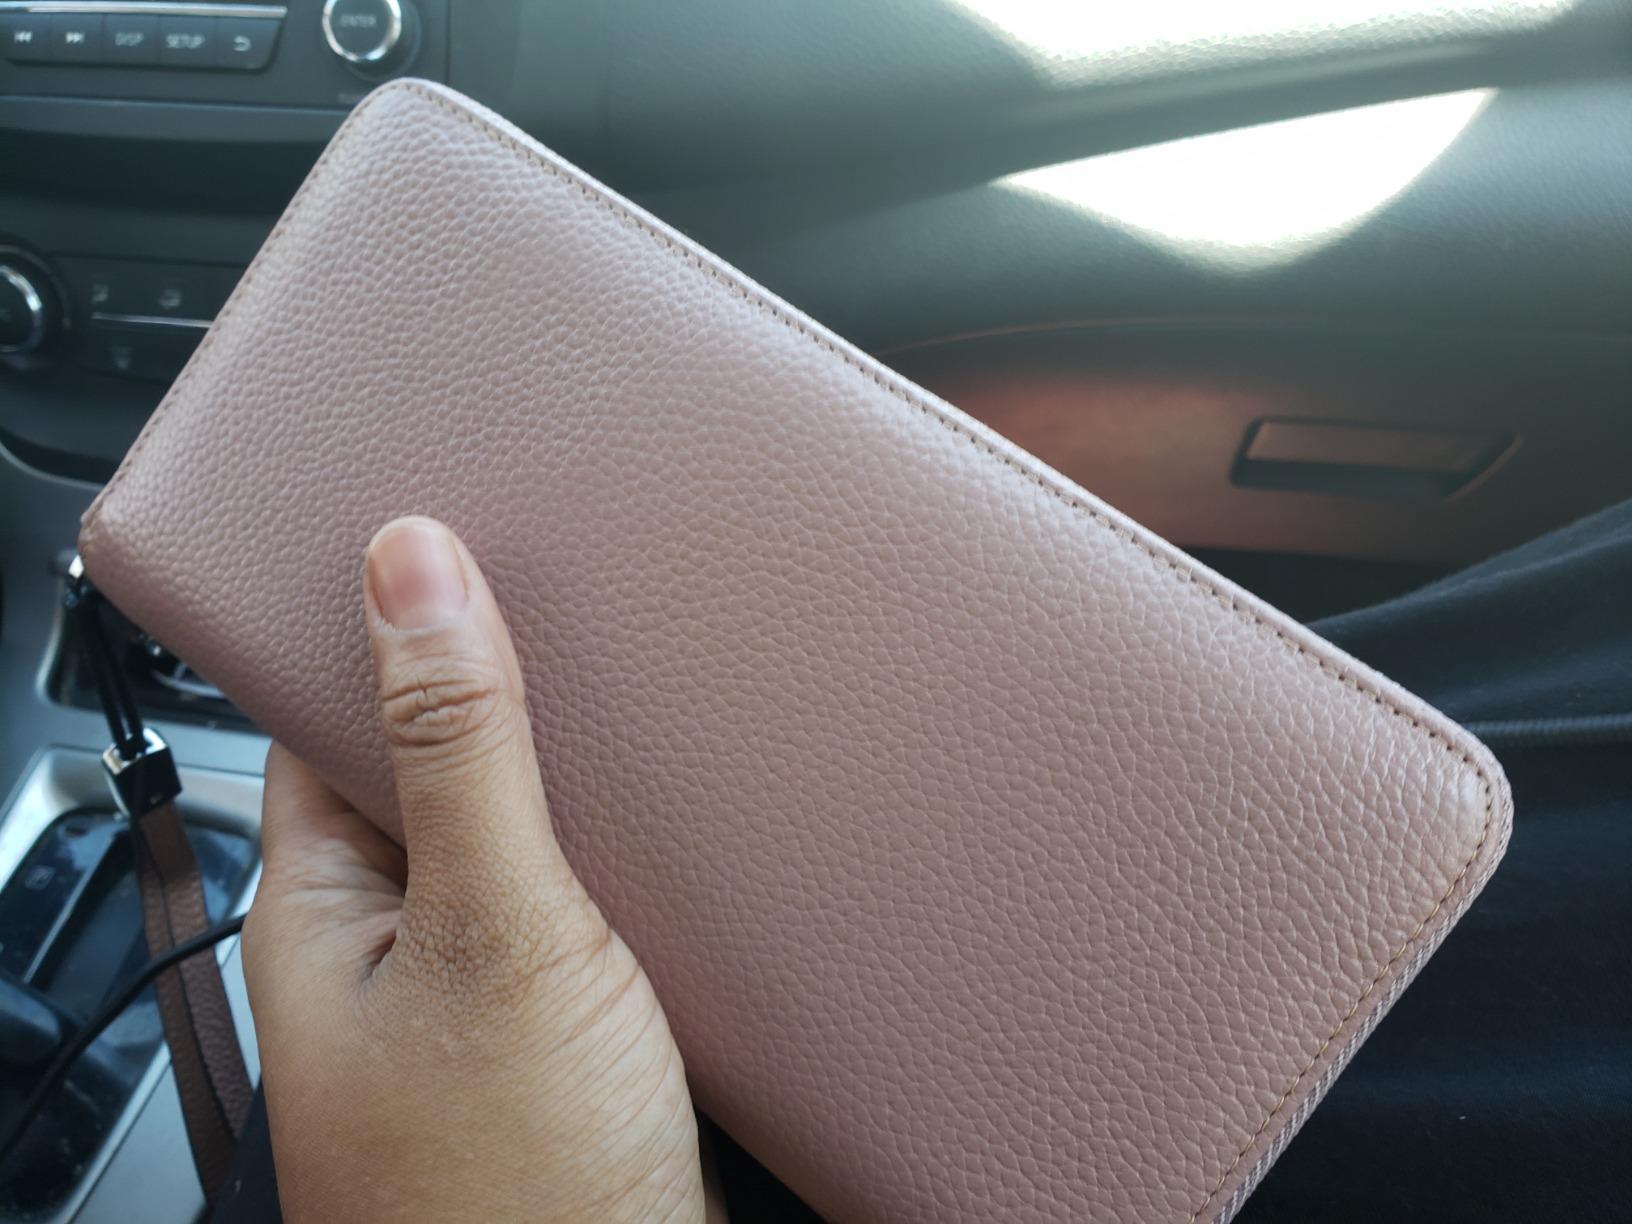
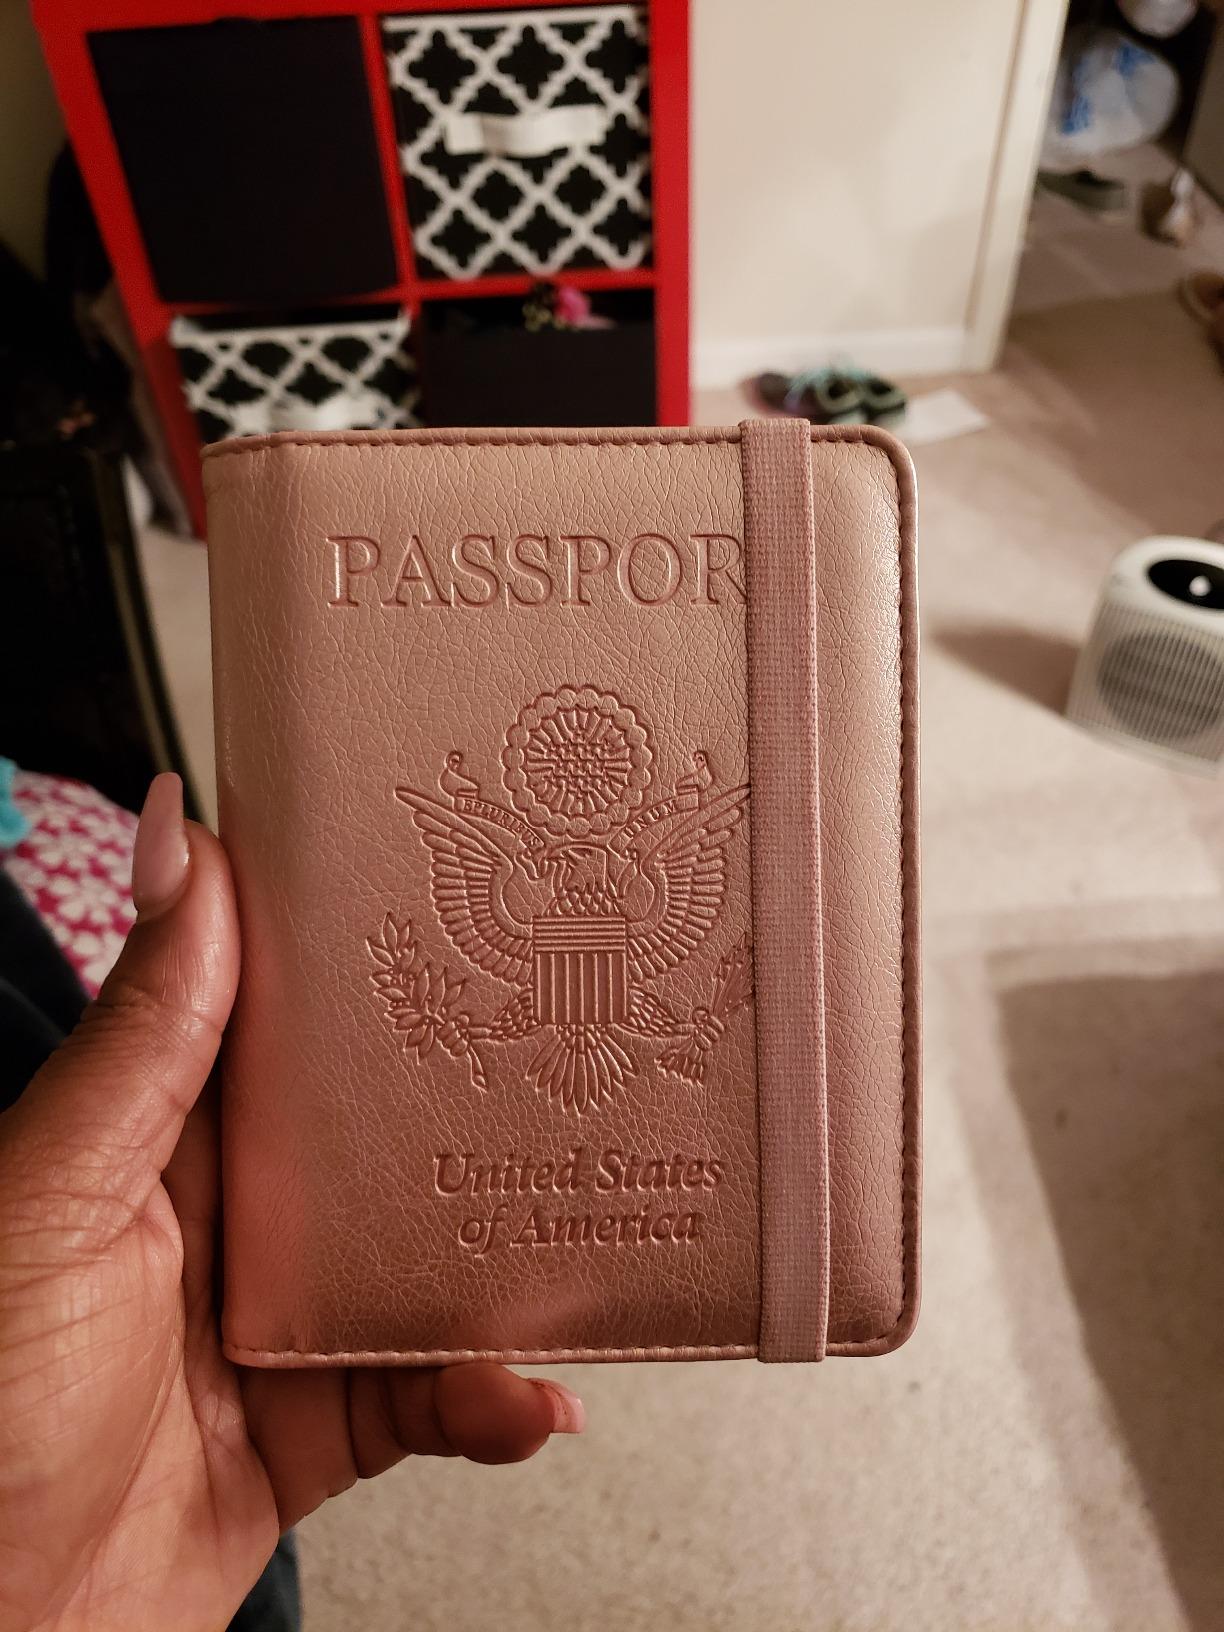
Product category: accessories_wallet
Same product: no